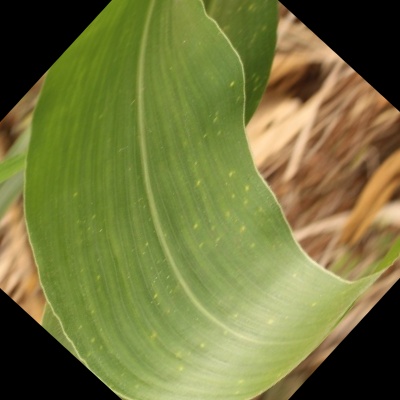
Label: Corn_(Maize)___Maize_Streak_Virus